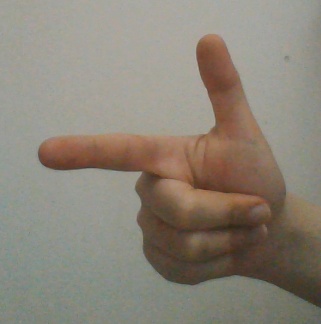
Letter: yaa